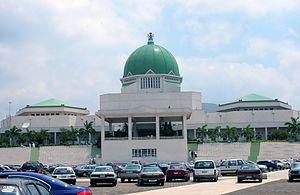
La Chambre des Représentants du Nigeria est la chambre basse de l’Assemblée nationale bicamérale du Nigeria.
Le Sénat du Nigeria est la Chambre haute du Parlement nigérian.
Abuja est la capitale fédérale du Nigeria depuis 1991. Située dans un territoire fédéral de 713,5 km², cette ville planifiée est au centre du pays afin d'équilibrer les pouvoirs ethniques et religieux. Elle devient officiellement la capitale du Nigeria le 12 décembre 1991, remplaçant ainsi la mégapole côtière de Lagos. En 2019, on estime qu'Abuja compte 2 695 000 habitants.
L’Assemblée nationale du Nigeria est le parlement bicaméral du Nigeria, instauré par la section 4 de la constitution nigériane. Inspirée du Congrès des États-Unis, elle est composée du Sénat et de la Chambre des représentants, ce qui doit assurer une égale représentation des États quelle que soit leur taille, et une représentation proportionnelle du peuple. Les députés sont élus pour quatre ans. Un président et un rapporteur sont élus respectivement à la tête du Sénat et de la Chambre. Sauf absence, le président du Sénat préside les assemblées plénières. Le premier président du Sénat fut Nnamdi Azikiwe, qui démissionna par la suite pour devenir le premier chef de l’État du pays.